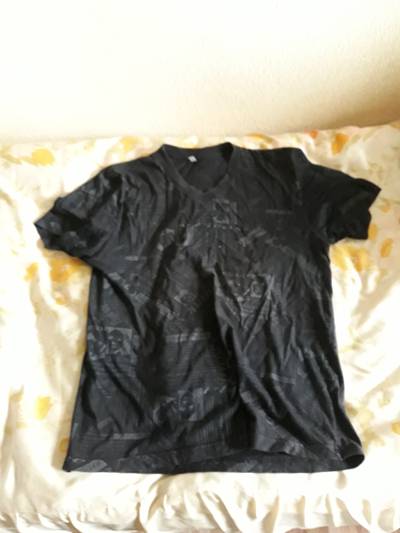
Waste category: clothes